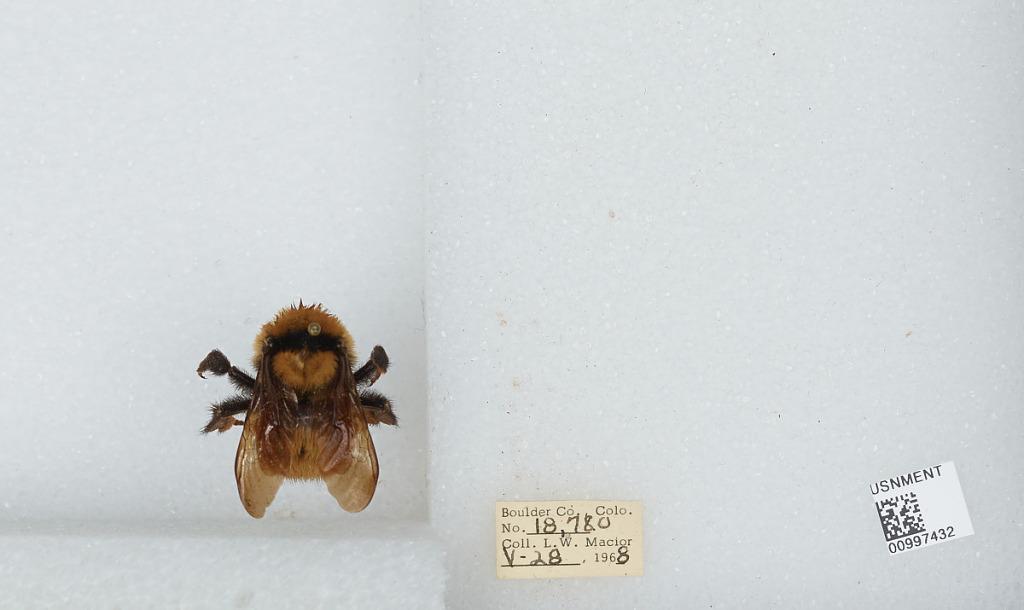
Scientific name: Bombus (Fervidobombus) fervidus fervidus (Fabricius)
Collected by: L. Macior
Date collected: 1968-5-28
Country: United States
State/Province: Colorado
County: Boulder
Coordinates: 40.09, -105.36